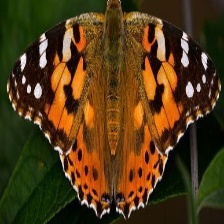
Species: PAINTED LADY
Butterfly family (ImageNet category): admiral